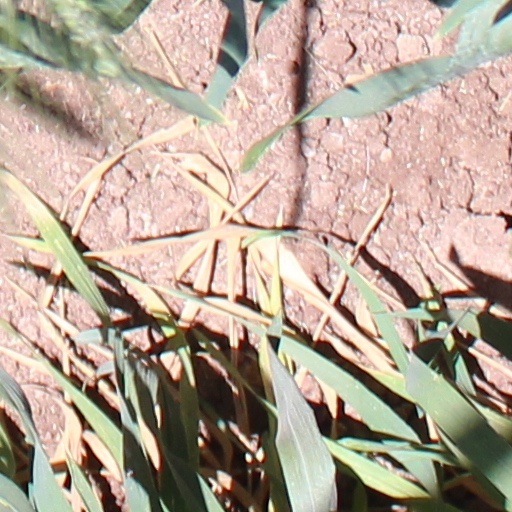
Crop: wheat